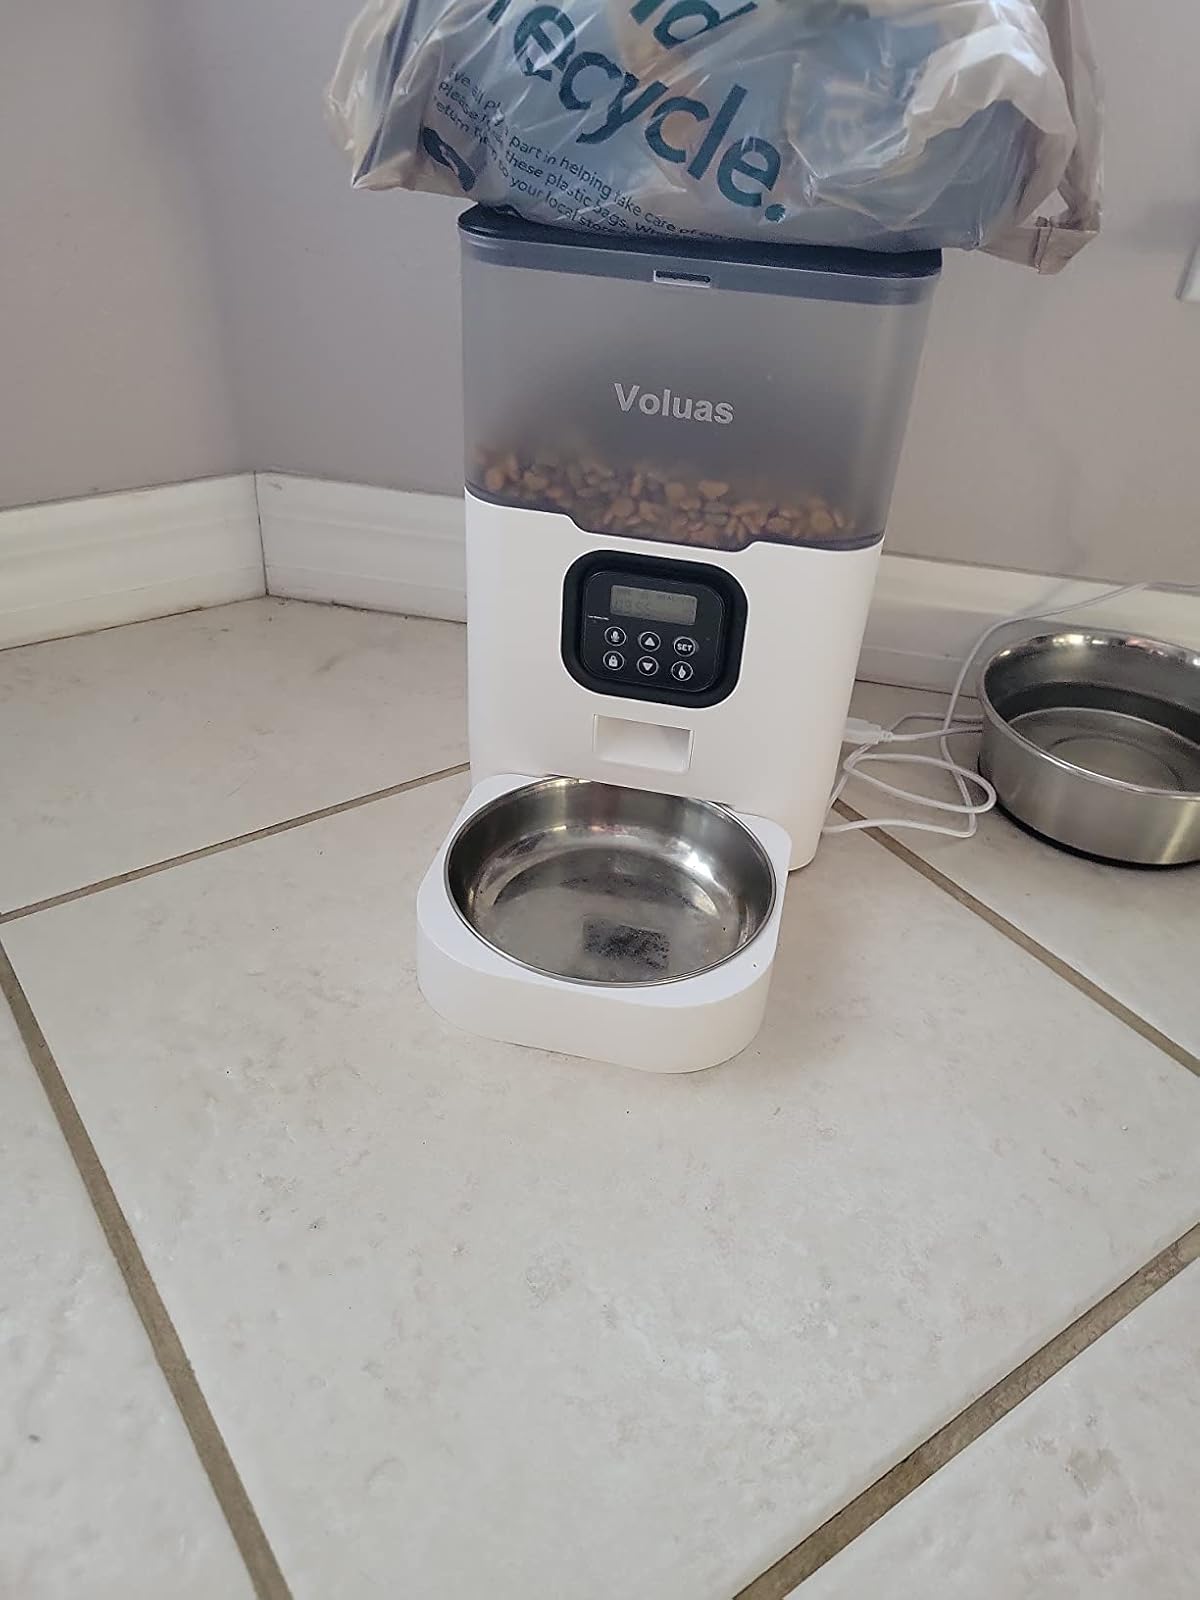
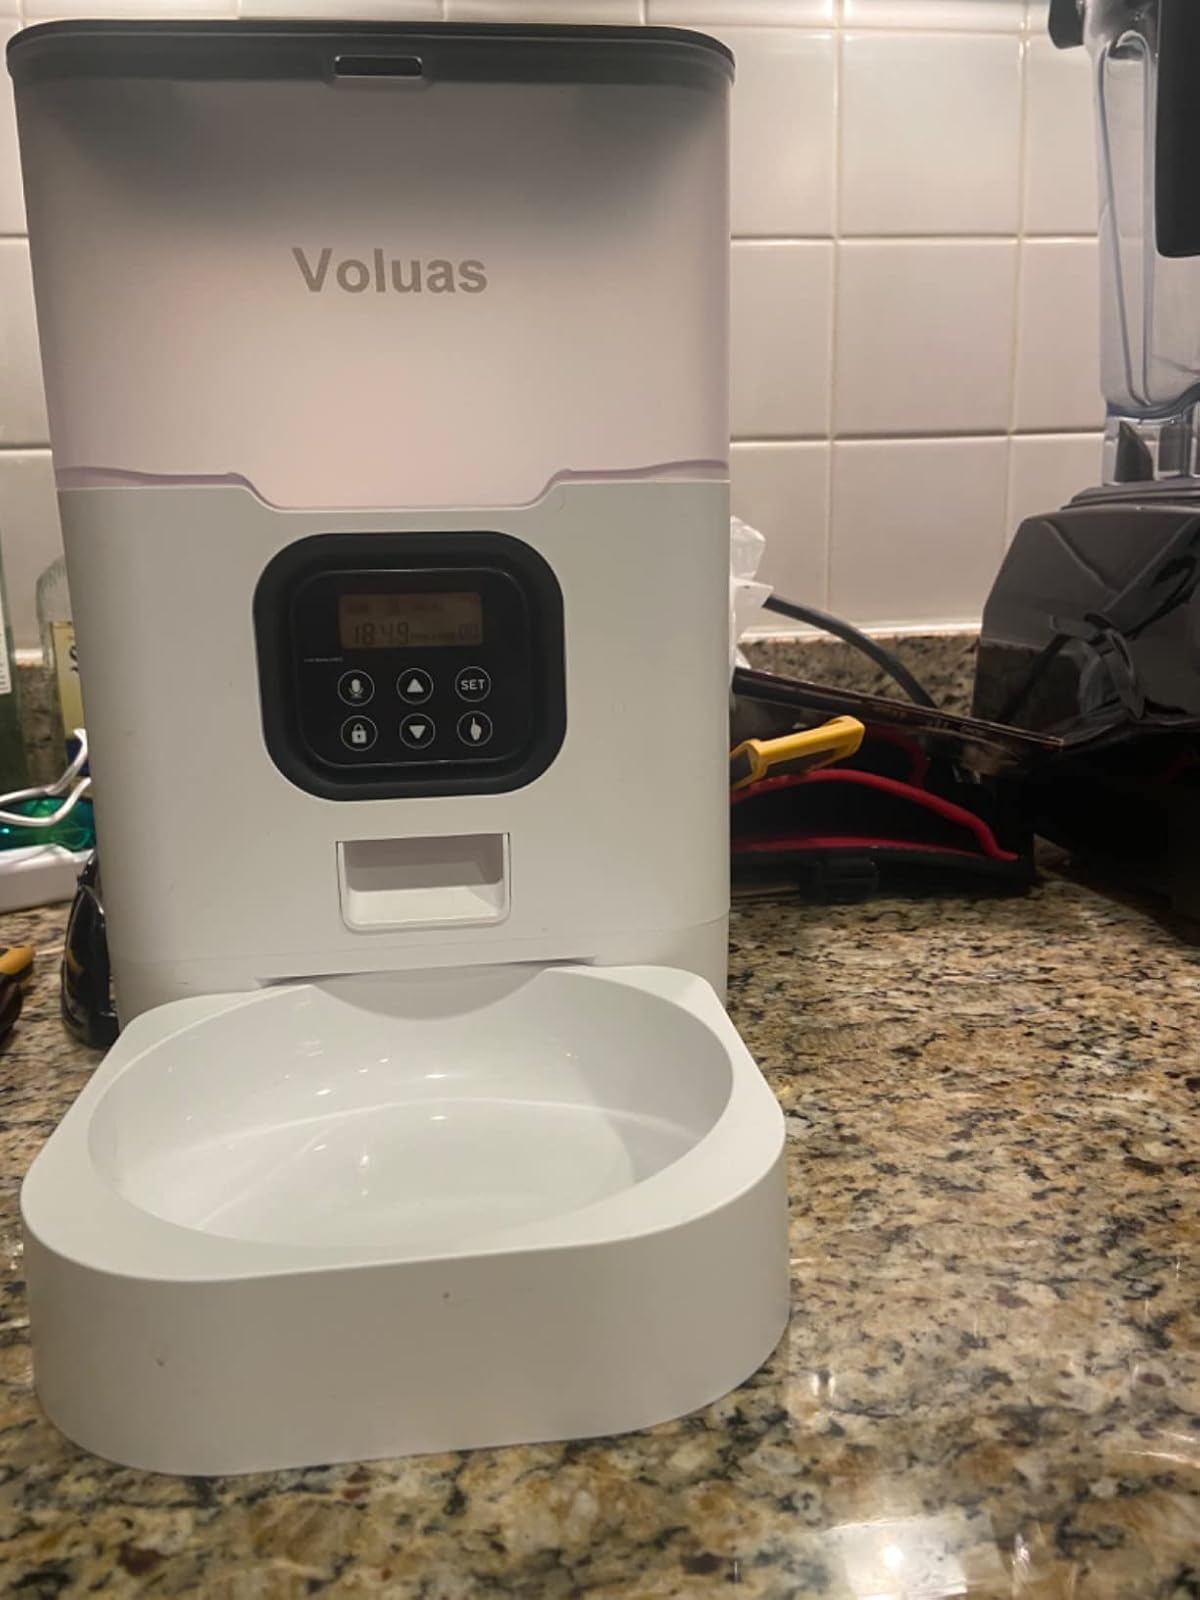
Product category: items_feeder
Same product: yes